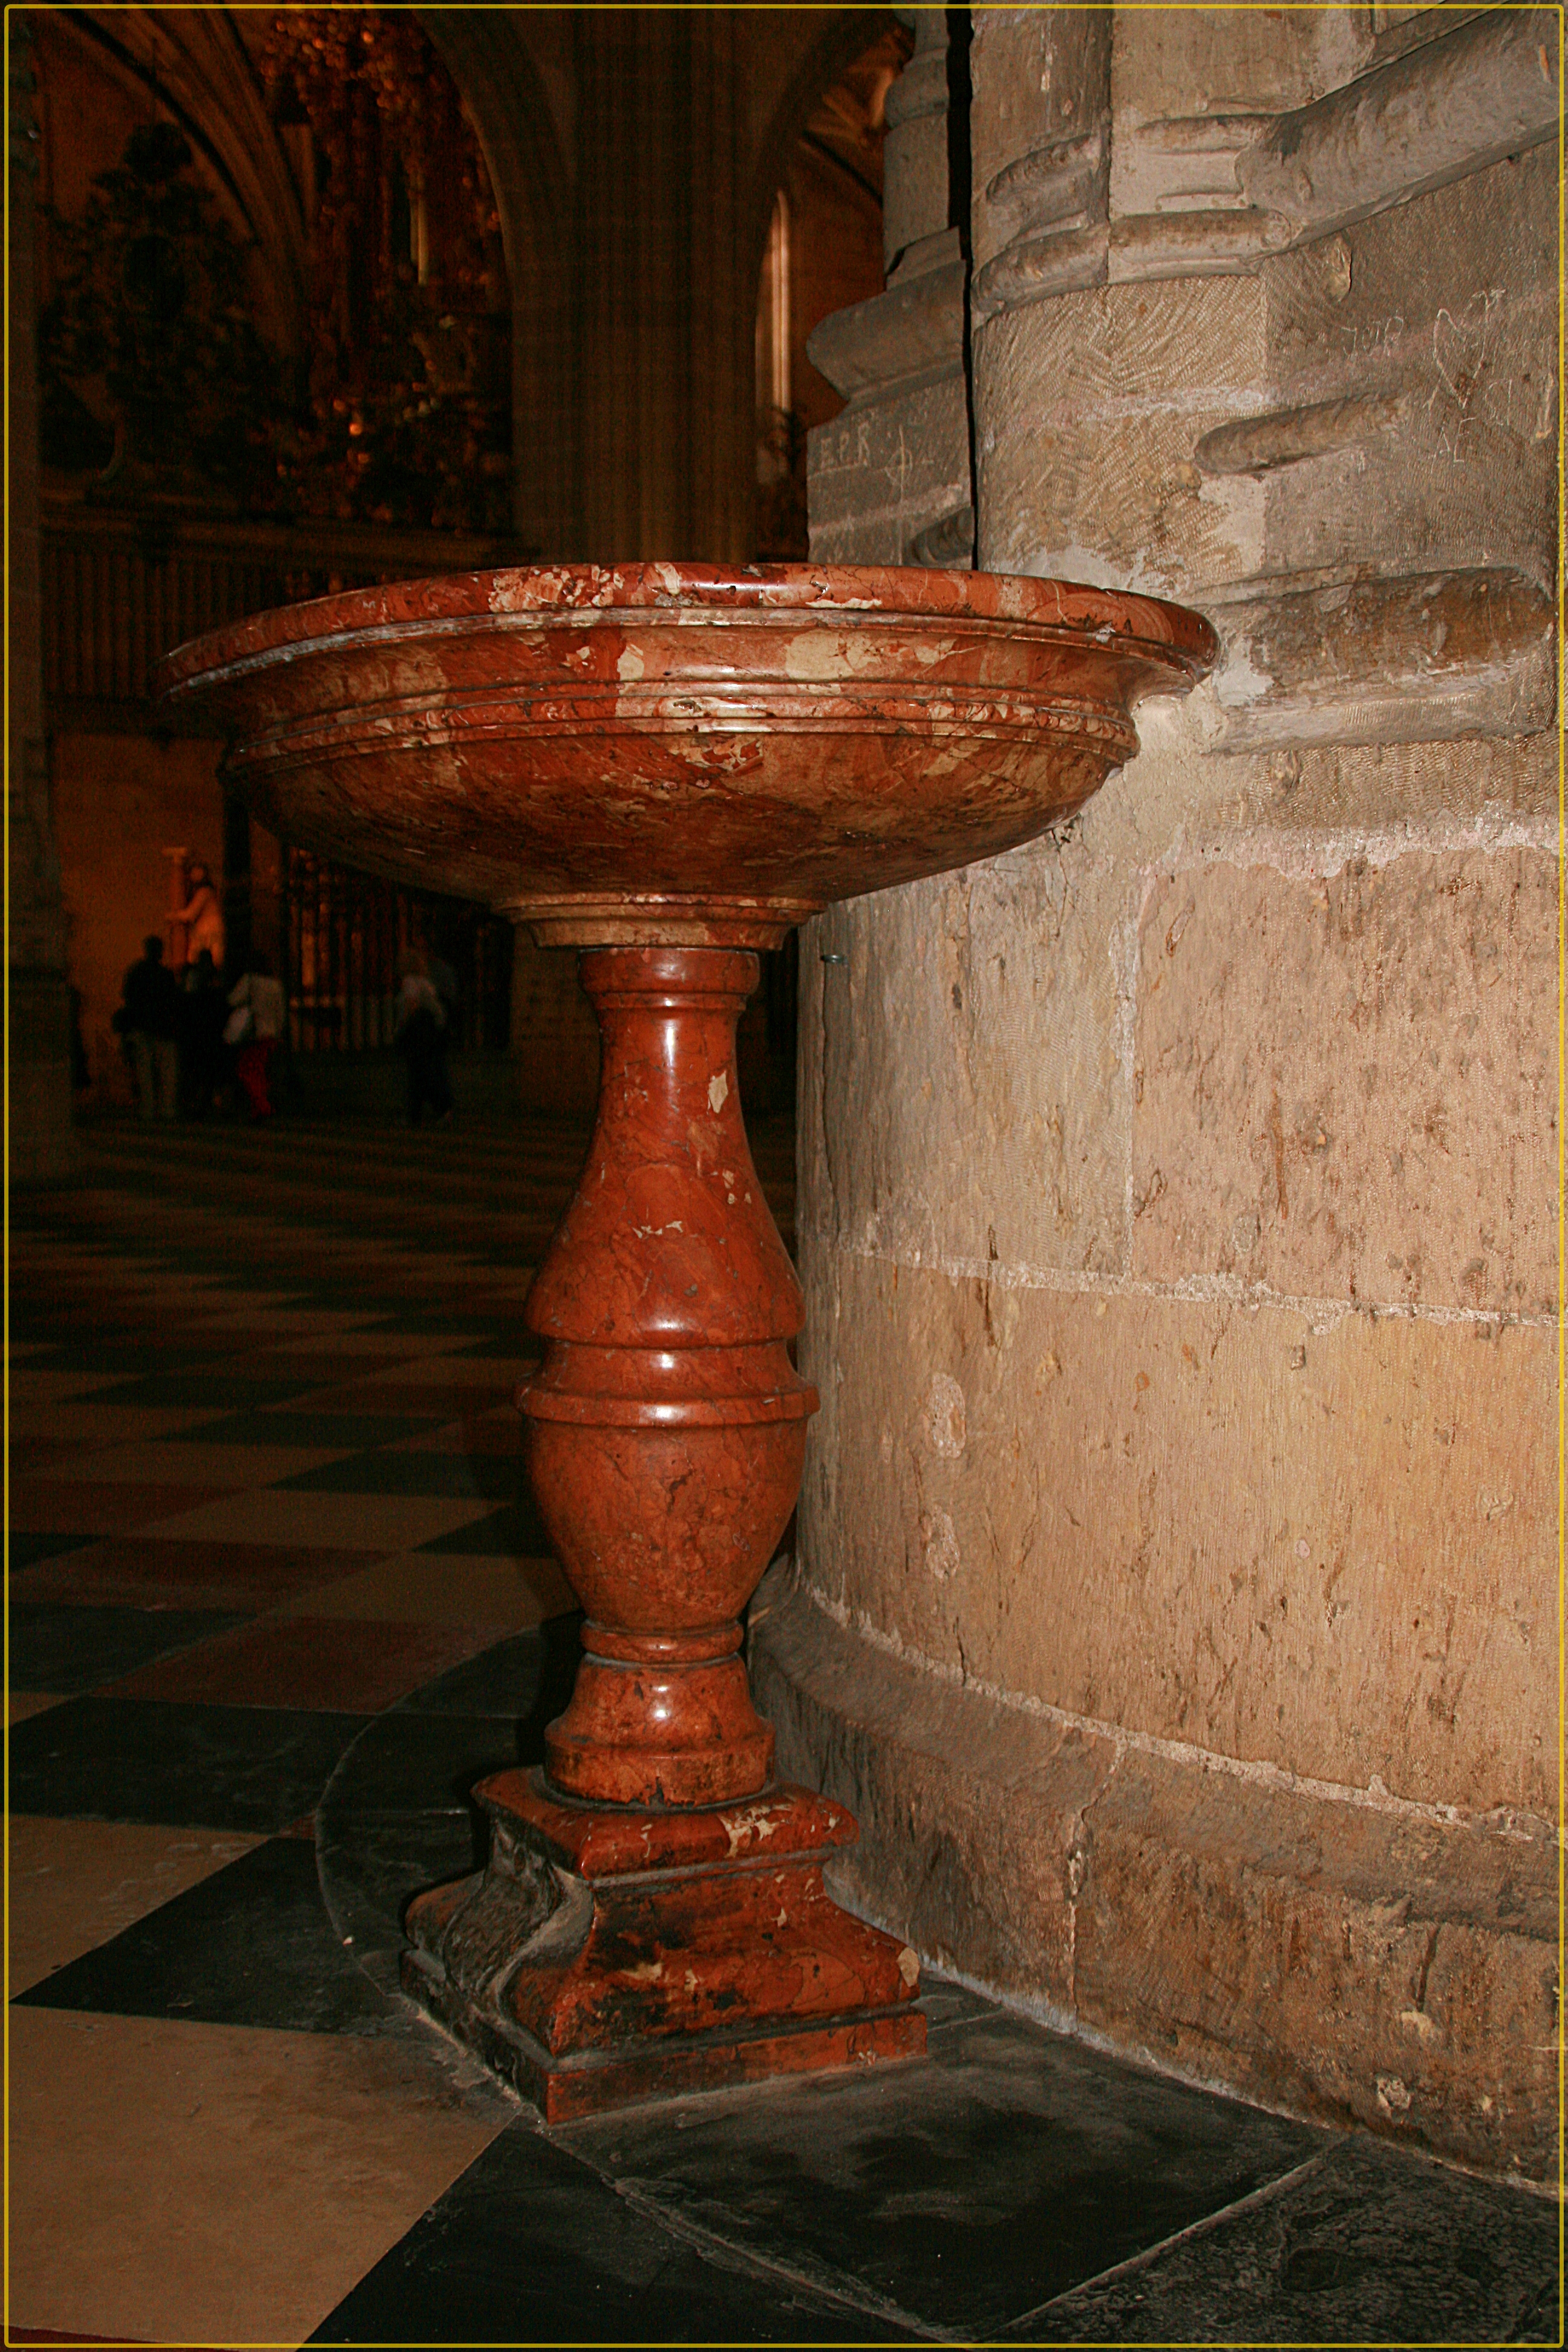
table, structure, wood, column, furniture, art, pilasdeaguabendita, carving, man made object, ancient history